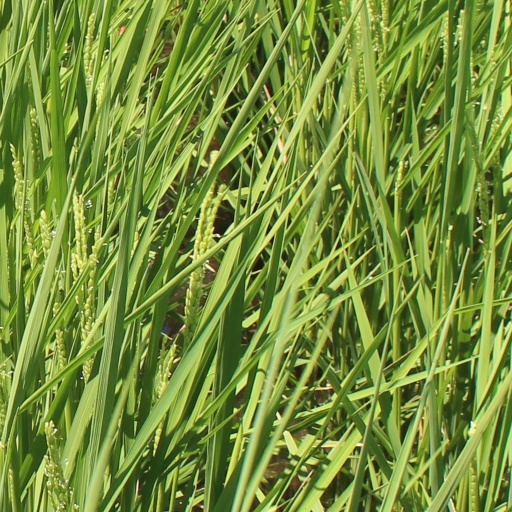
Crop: rice